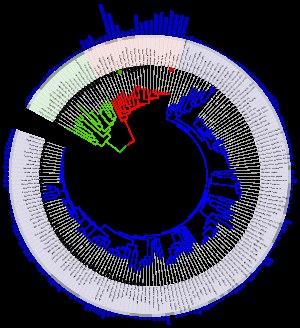
La taille du génome correspond à la quantité d'ADN contenue dans une copie d'un génome. La taille d'un génome est également appelée valeur C. Elle est mesurée soit par sa masse où on utilise le picogramme, noté pg comme unité, ou bien par le nombre de nucléotides avec le Mégabase, notée Mb comme unité : 1 pg correspond à 978 Mb.
Le dernier ancêtre commun universel est le plus récent type d'organisme dont sont issues toutes les espèces vivant actuellement sur Terre. Le terme en anglais Last Universal Common Ancestor a pour acronyme LUCA.